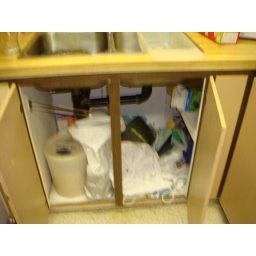
more basure under sink in kitchen